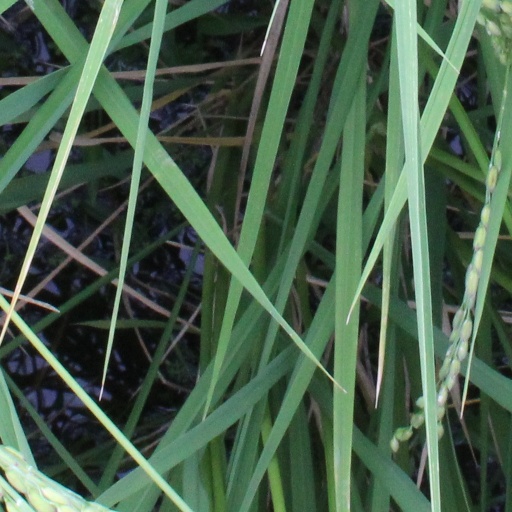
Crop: rice